Smoke (Turgenev novel)

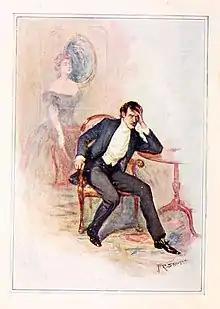
Grisha Litvinov

Grigory (Grisha) Mihailovitsh Litvinov – a young Russian of about thirty, the son of a woman of noble extraction and a plebeian father; he served some time in the military and now is heir to his family estate